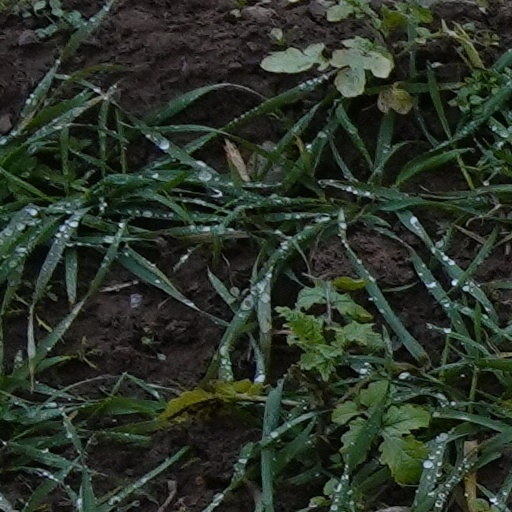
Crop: wheat